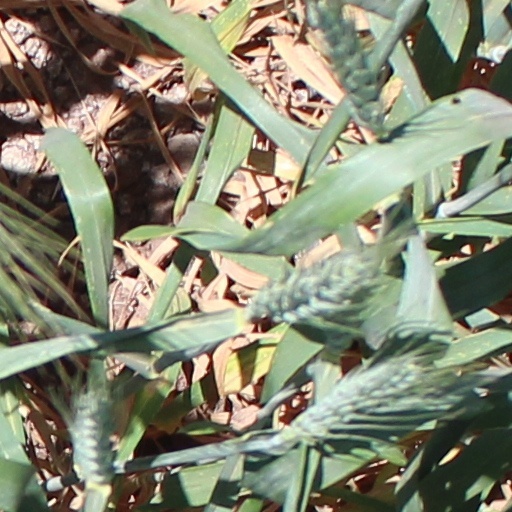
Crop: wheat